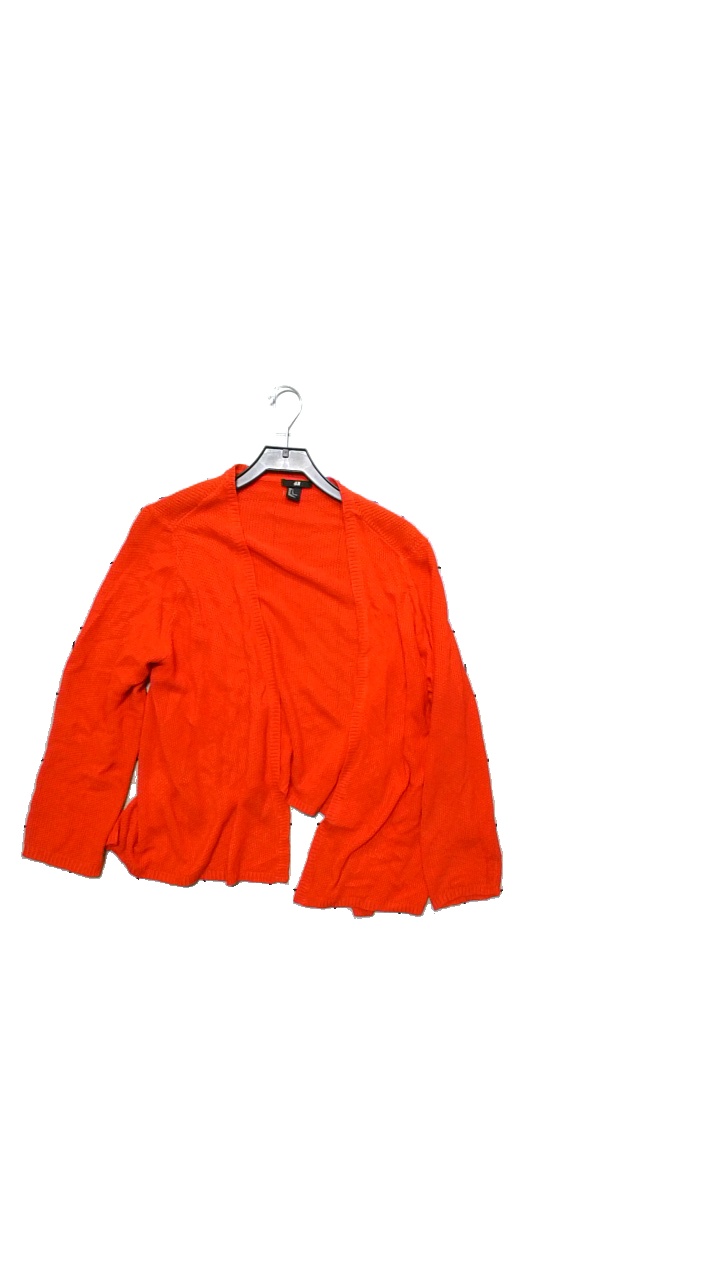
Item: Cardigan (Ladies)
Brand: H&m
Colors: Red
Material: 100% acrylic
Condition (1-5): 4
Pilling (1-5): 3
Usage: Reuse
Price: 50-100